Osaka University of Foreign Studies

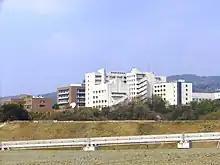
OUFS campus in Ao-Madani area of Minoh City, Osaka

Osaka University of Foreign Studies (OUFS) initially offered foreign language education in nine world languages. The number eventually increased to 25, in accordance with OUFS's development as Japan's major center for foreign language education and research.